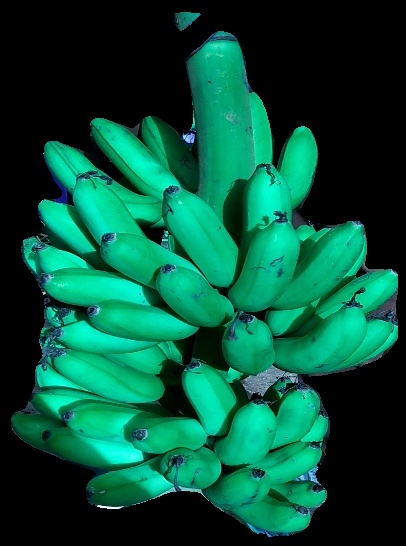
Variety: rasbale
Grade: grade1